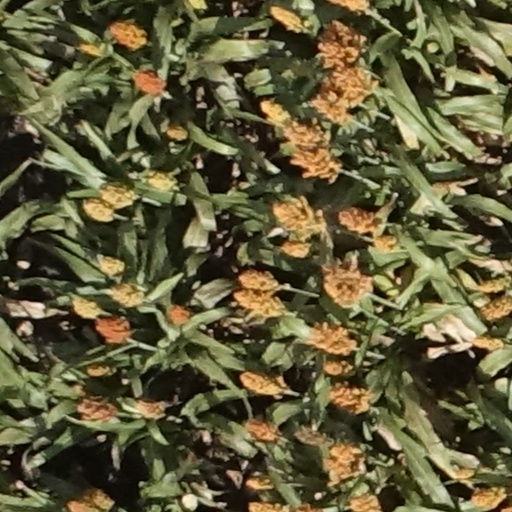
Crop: sorghum